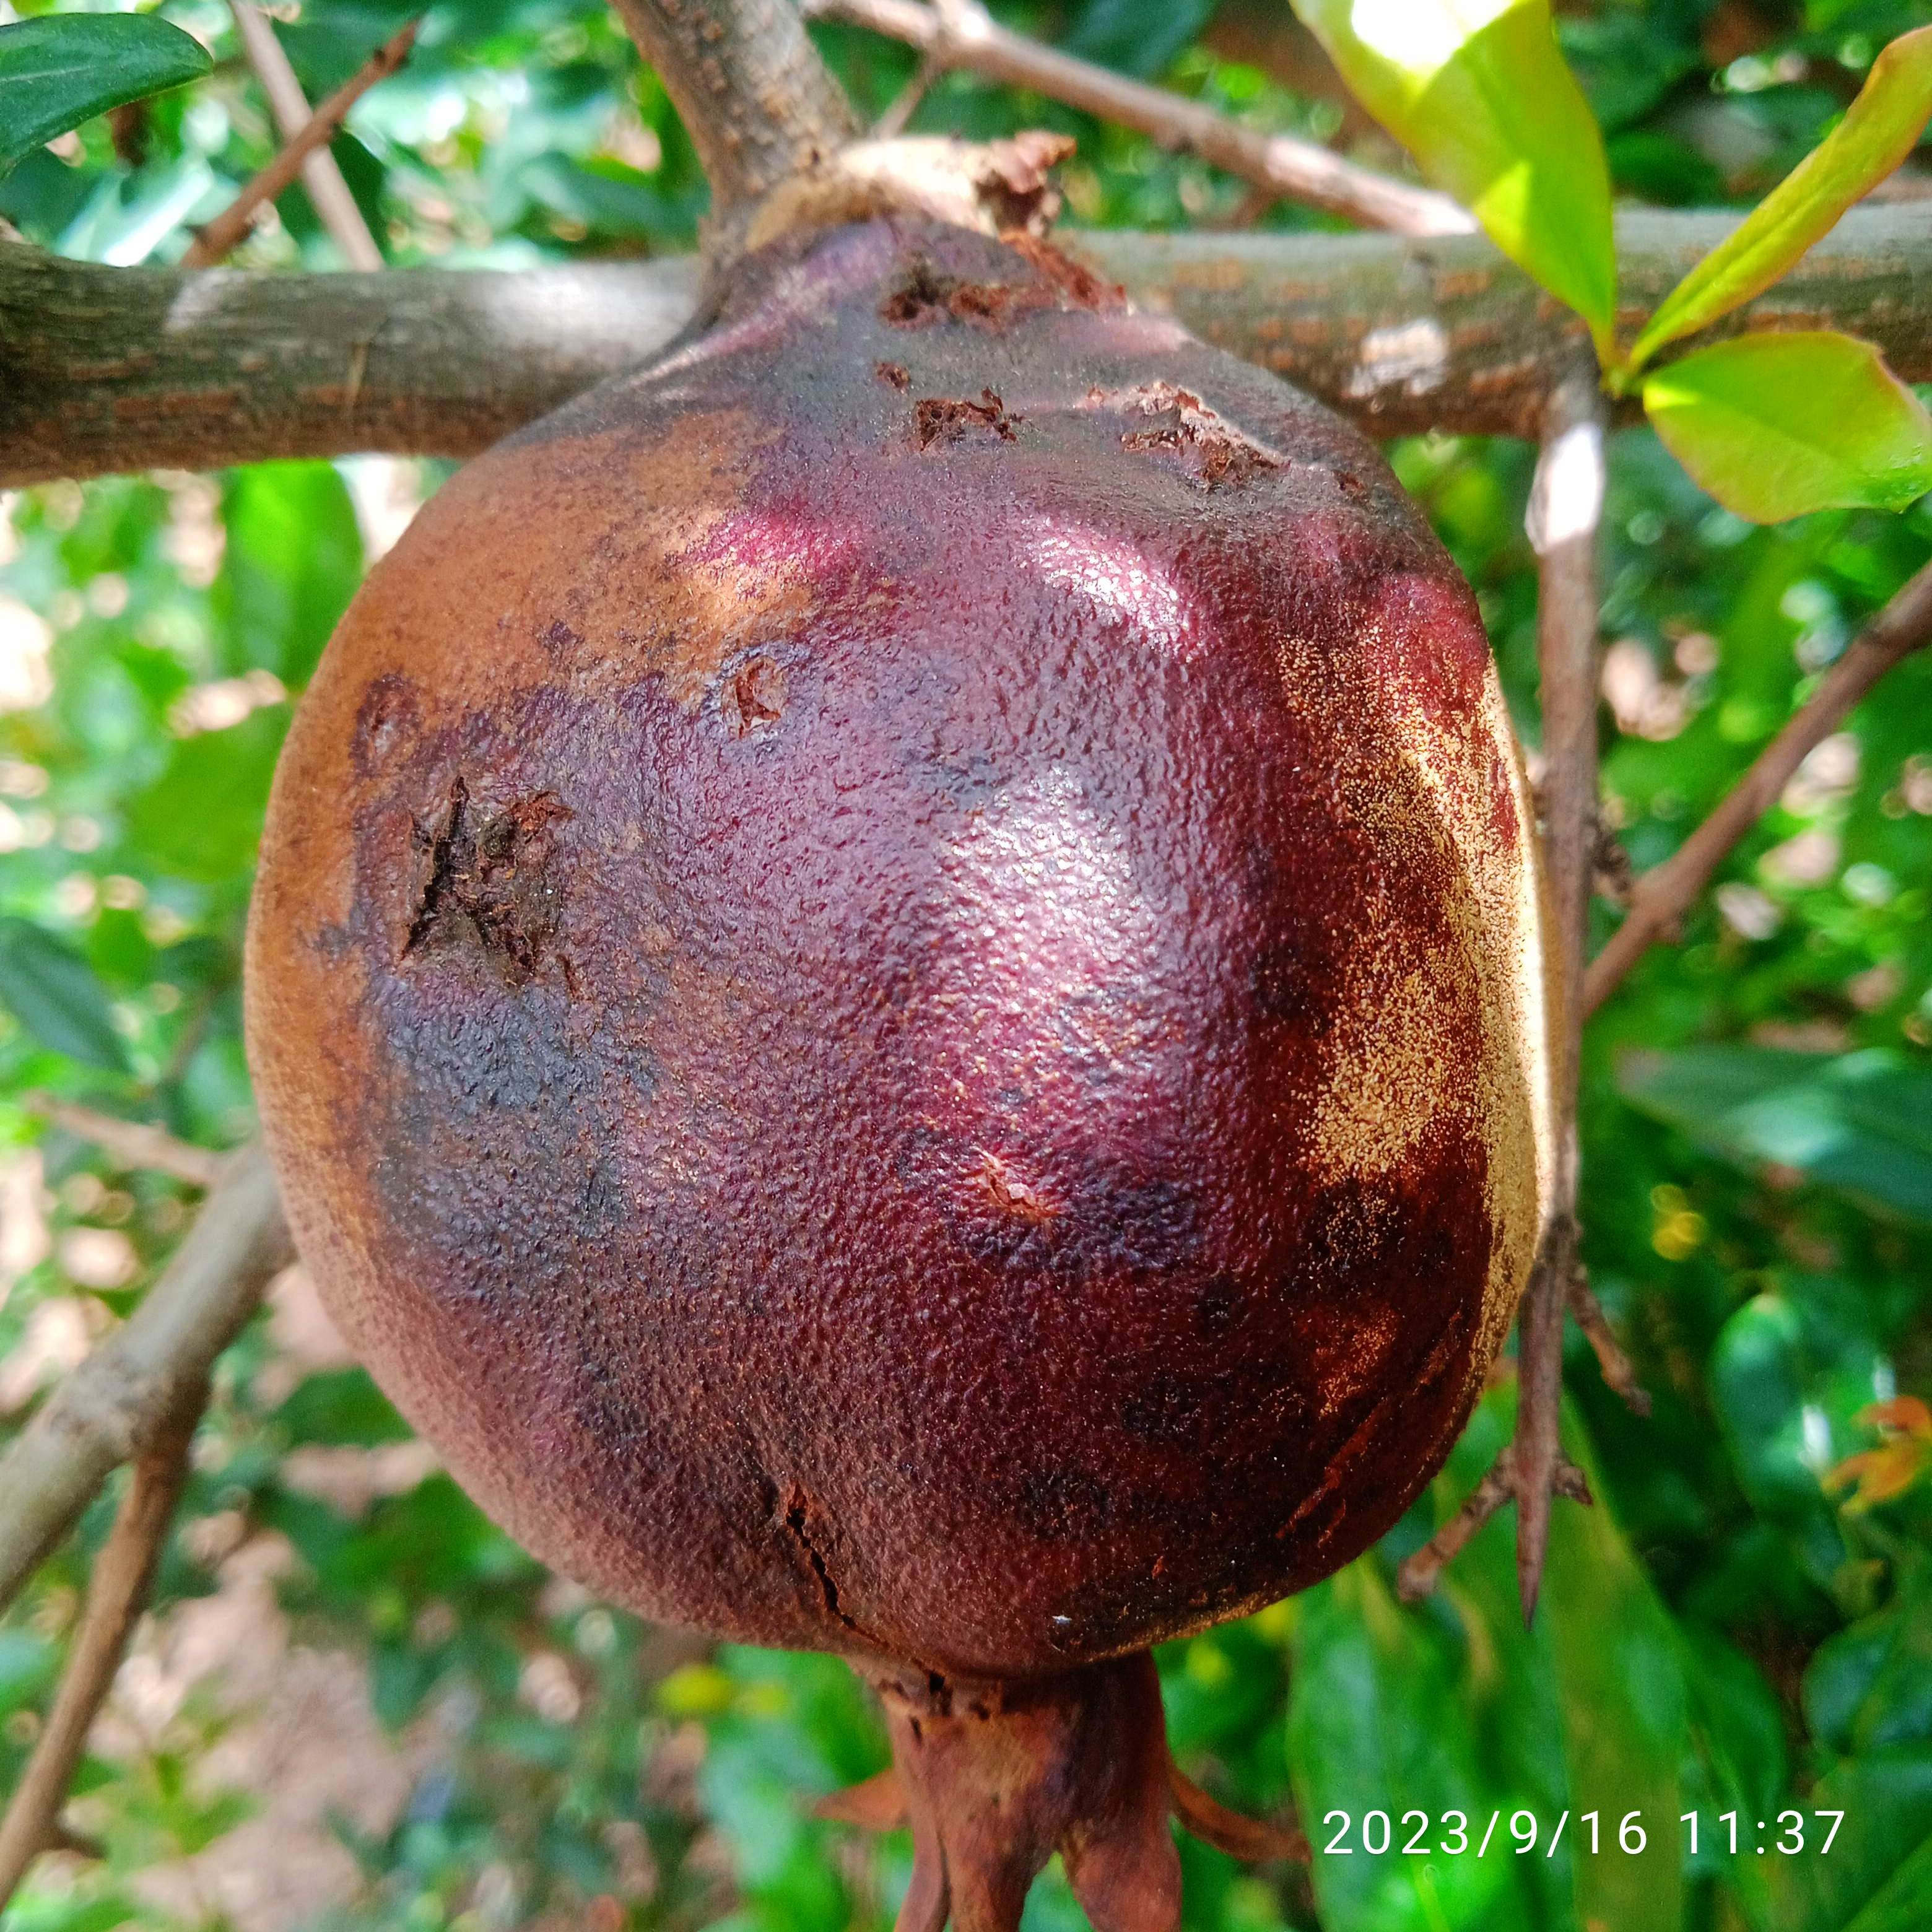
Label: Alternaria